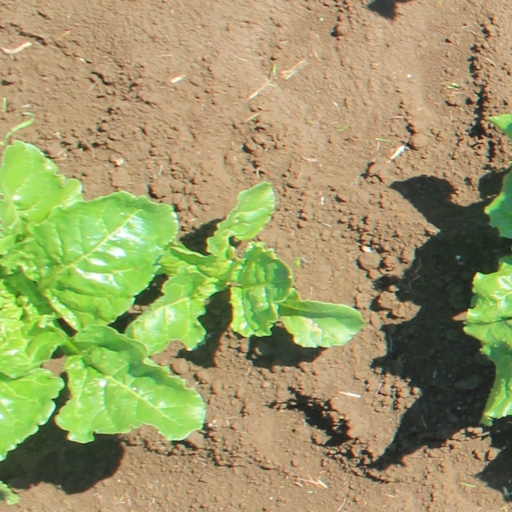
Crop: sugar beet